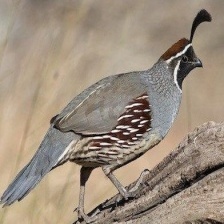
Species: GAMBELS QUAIL
Scientific name: CALLIPEPLA GAMBELII
ImageNet parent category: quail